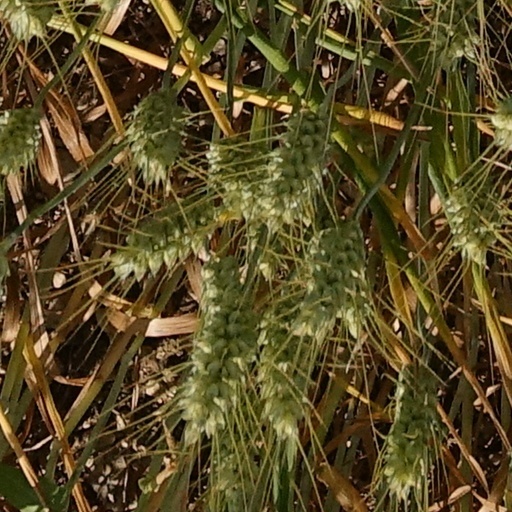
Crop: wheat